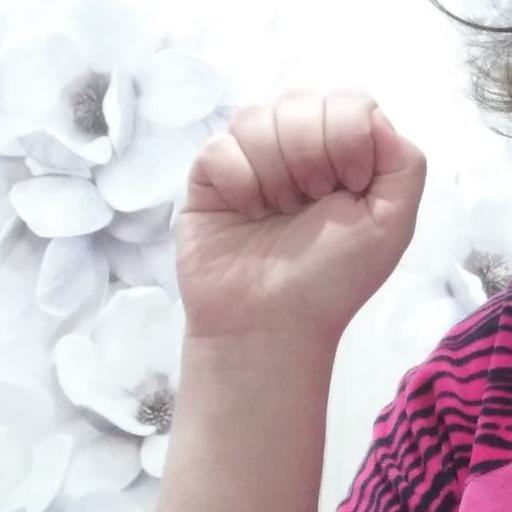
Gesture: fist